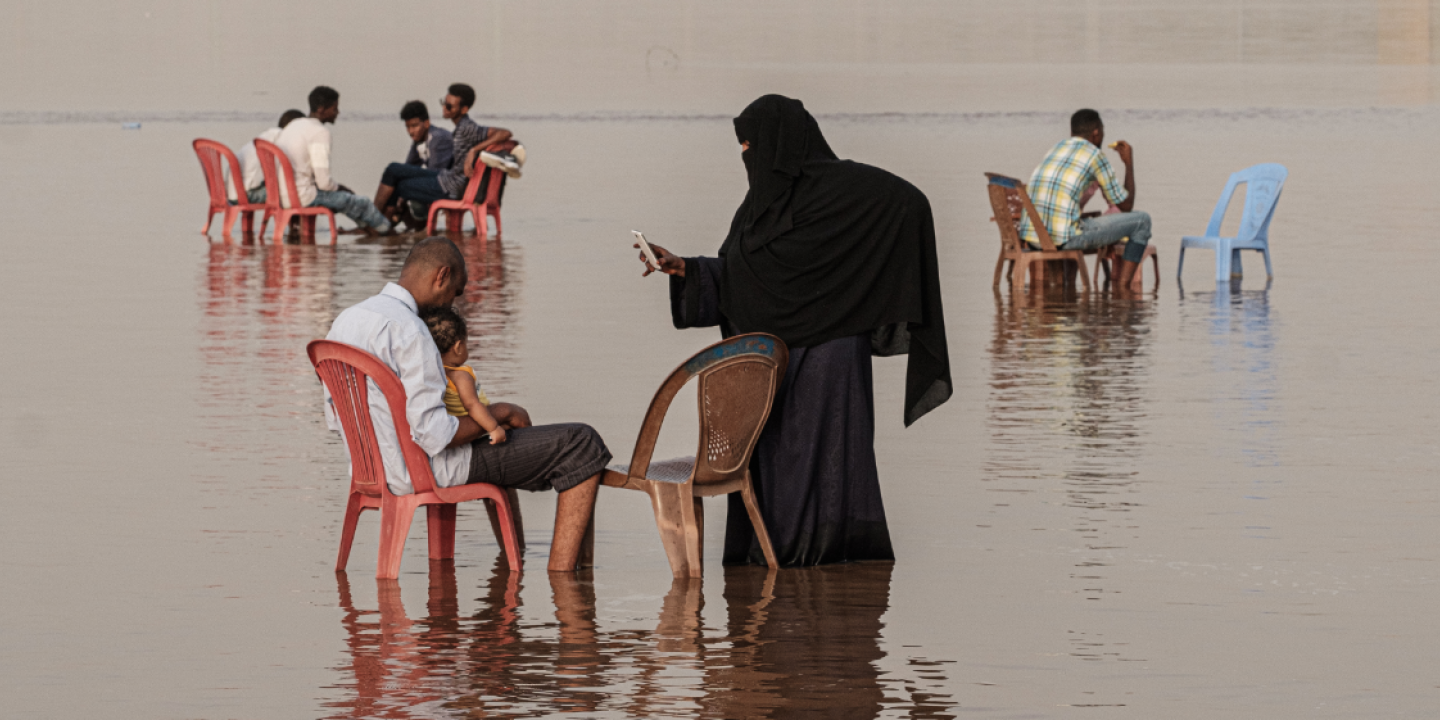
Nataal bii nag gis nan ci ndox maanaam dex . Nit ñi toog ci digg dex gi, ëe... Di naan. Seeni, ëe... Di noos, di noos. Gis nan si ay góor ak ay jigéen. Gis nan sii... benn góor moomit moom mu tée doomam di ko nax yaayam mu ngi leen di, mu ngi leen di nataal. Mu leen di dóor nataal. Moom mu ngi sol yére bu ñuul ni ibaadu yi di soloo
 Ñi ci des ñoom , ñu ngi toog di waxtaan di naan ndox.